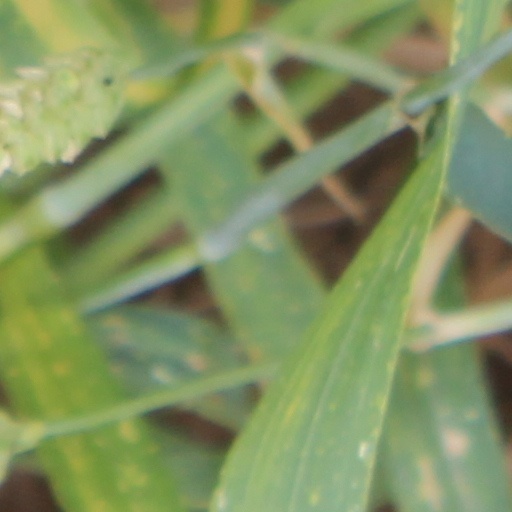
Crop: wheat